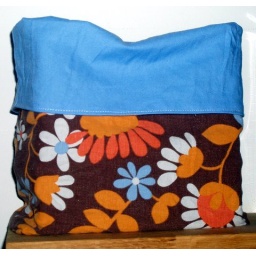
To hold the messy-looking lipbalms, lotion, vitamins etc that always. end up on a shelf in the kitchen ;-)